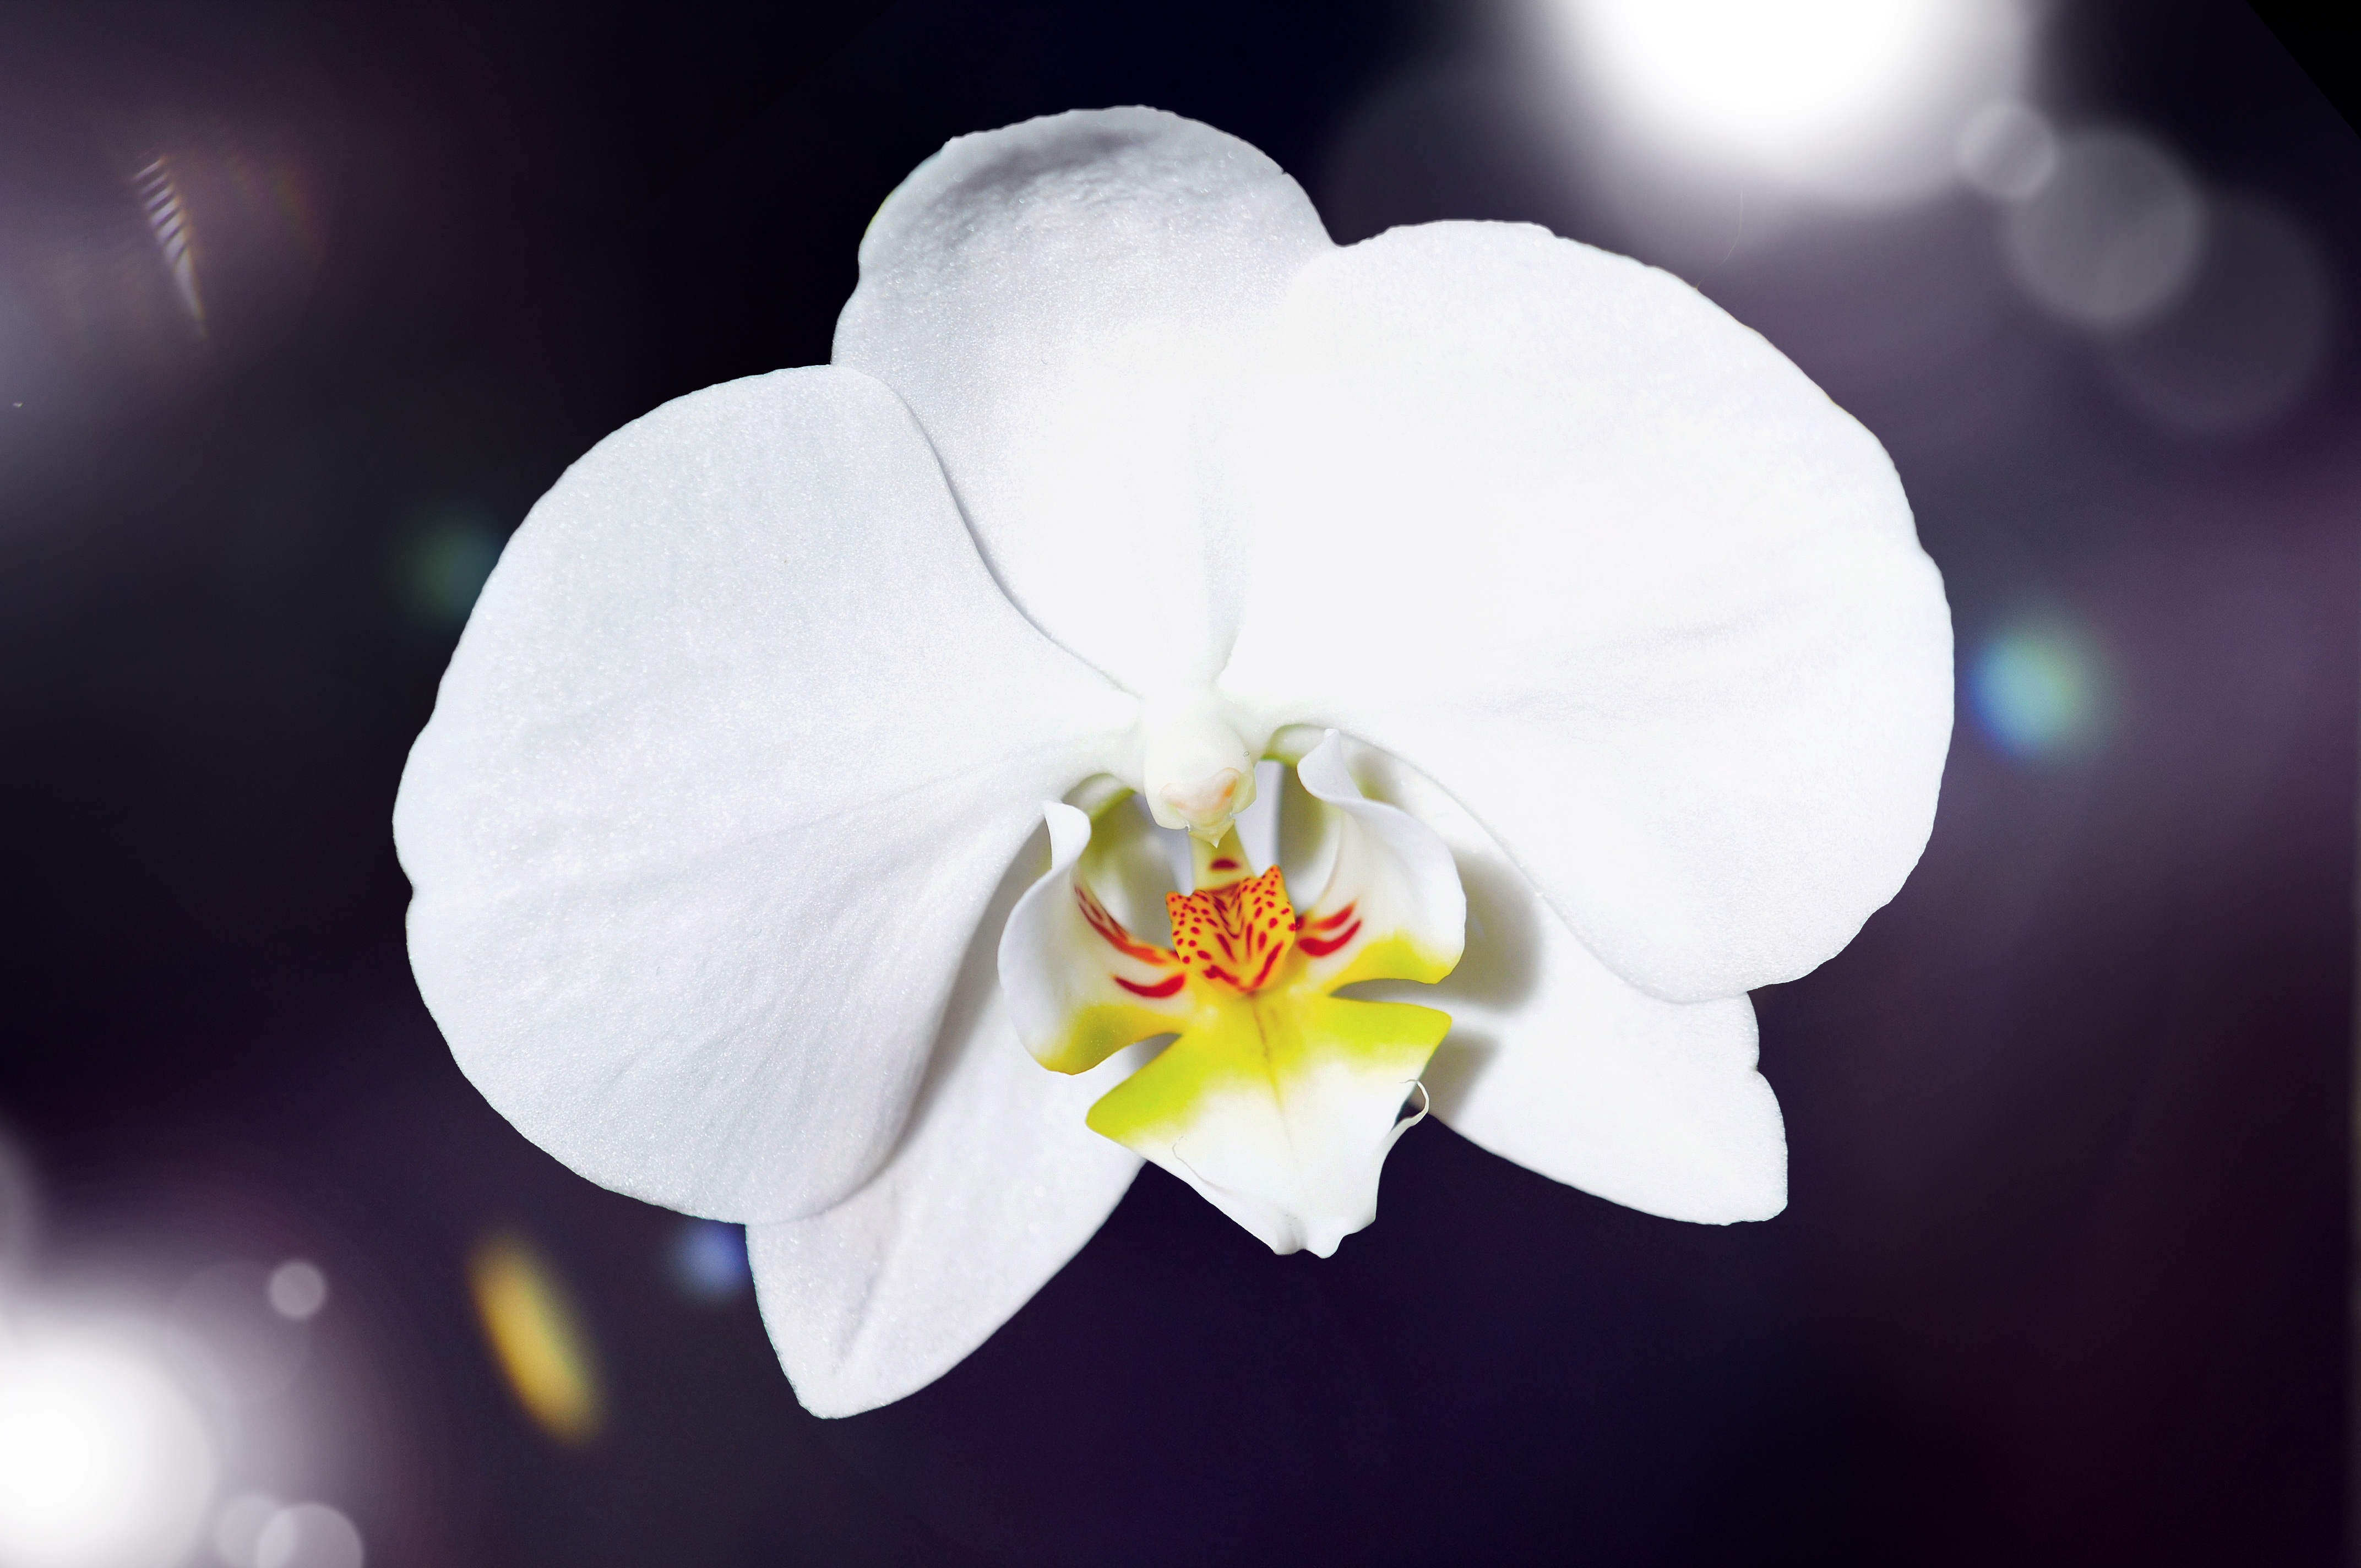
blossom, plant, white, photography, flower, petal, bloom, close, flora, orchid, close up, macro photography, flowering plant, plant stem, land plant, moth orchid